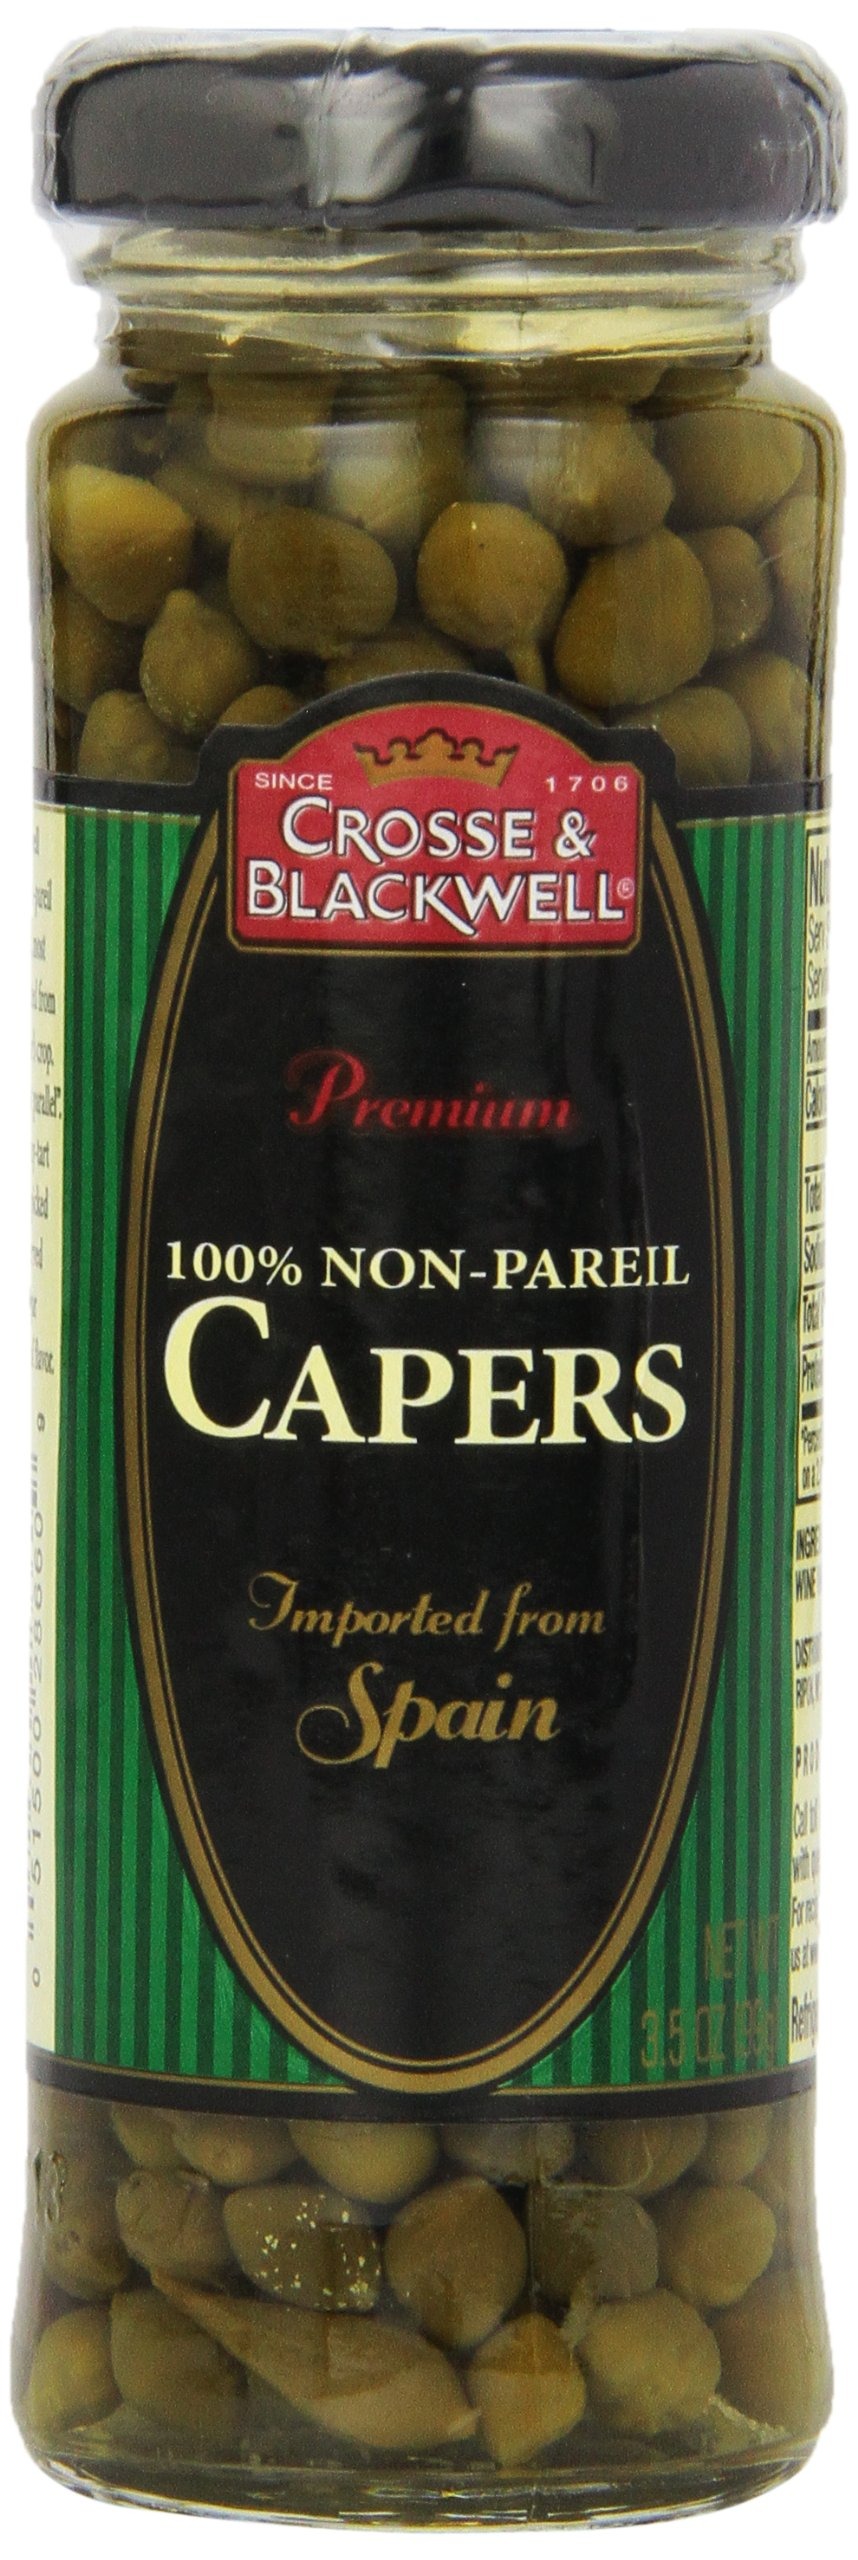
Item Name: Crosse & Blackwell Premium 100% Non-Pareil Capers, 3.5 ounces
Bullet Point: Cross/Blackwell Capers, 3.5 oz
Value: 3.5
Unit: Ounce

Price: 6.69